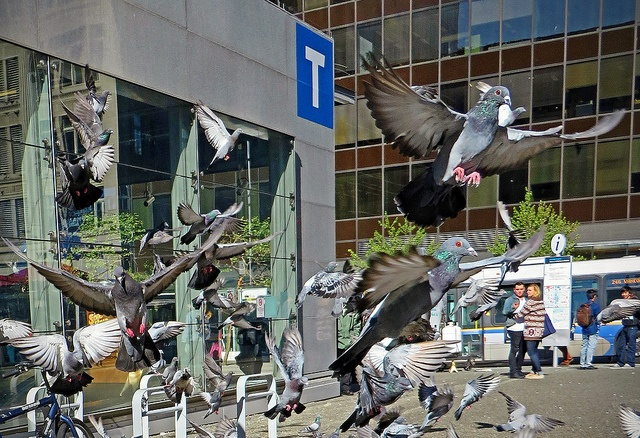
Flock of pigeons in mid flight in a city public area.
There are several pigeons flying around with people nearby.
Birds all over the place in front of a museum.
A flock of pigeons flying in a city park.
Very large birds flying low to the ground outside a building.